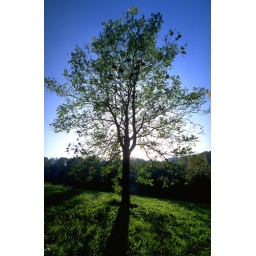
sky under tree